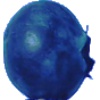
Label: Huckleberry 1